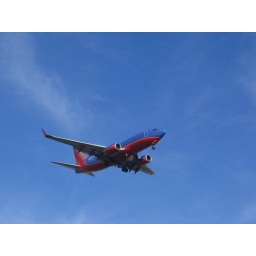
A Southwest plane landing at John Wayne airport in orange county.